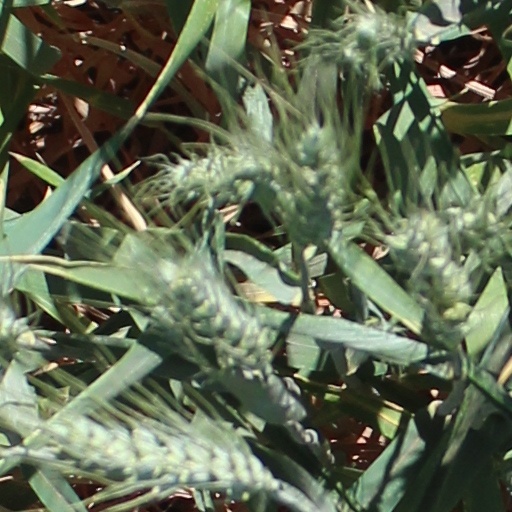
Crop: wheat